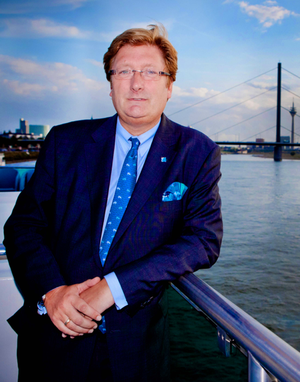
Dirk Elbers, né le 11 décembre 1959 à Düsseldorf, est un homme politique allemand, membre du CDU, actuellement maire de Düsseldorf. Après la mort de Joachim Erwin, Elbers a été élu maire le 2 juin 2008.